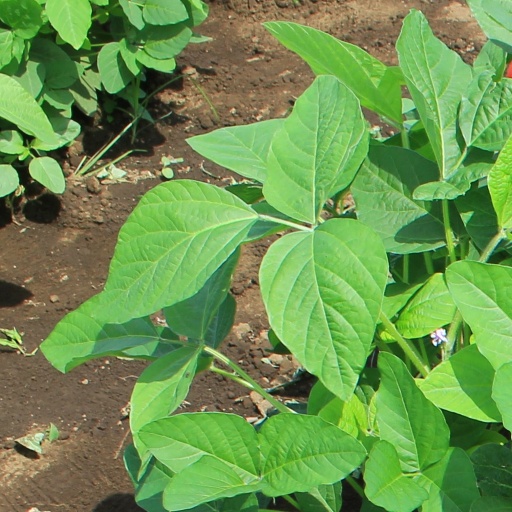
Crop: soybean